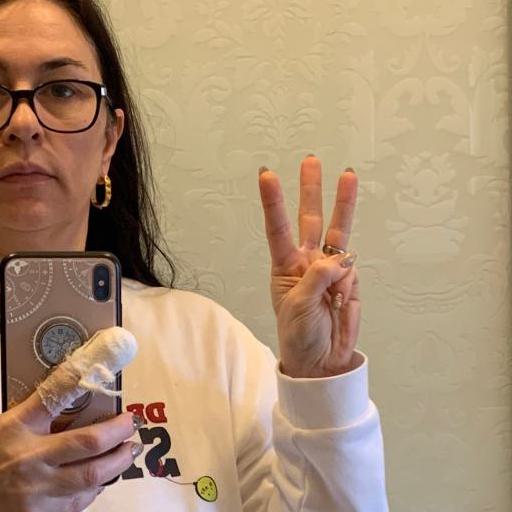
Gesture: three